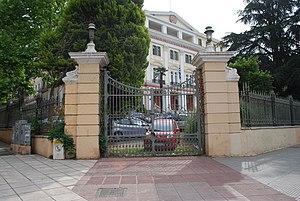
Vue de la rue saint-Demetreios (Odos Agiou Dimitriou) à Thessalonique en Grèce.